Hurricane Sandy

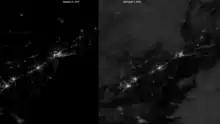
Suomi NPP satellite imagery showing the power outages in New York and New Jersey on November 1 compared to October 21.

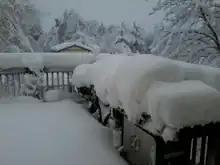
Snow from Hurricane Sandy in West Virginia

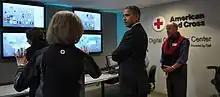
October 30, 2012, President Barack Obama visits the American Red Cross Digital Command Center following Hurricane Sandy

New York governor Andrew Cuomo called National Guard members to help in the state. Storm impacts in Upstate New York were much more limited than in New York City; there was some flooding and a few downed trees. Rochester area utilities reported slightly fewer than 19,000 customers without power, in seven counties. In the state as a whole, however, more than 2,000,000 customers were without power at the peak of the storm.